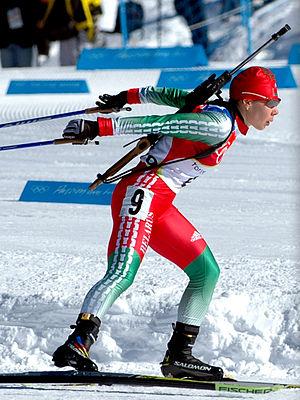
Olena Zubrilova, née le 25 février 1973 à Chostka, est une biathlète d'origine ukrainienne naturalisée biélorusse en 2002. Elle est quadruple championne du monde.